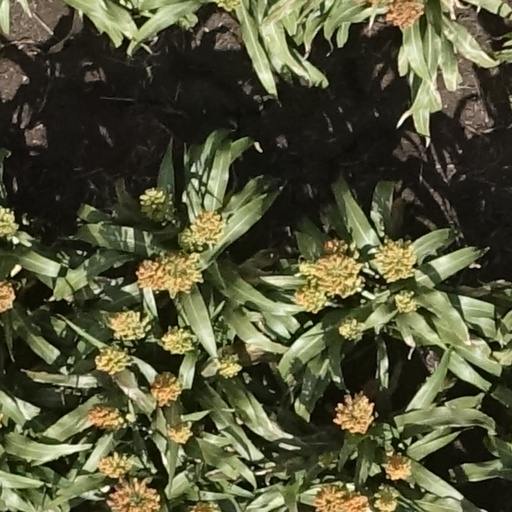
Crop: sorghum